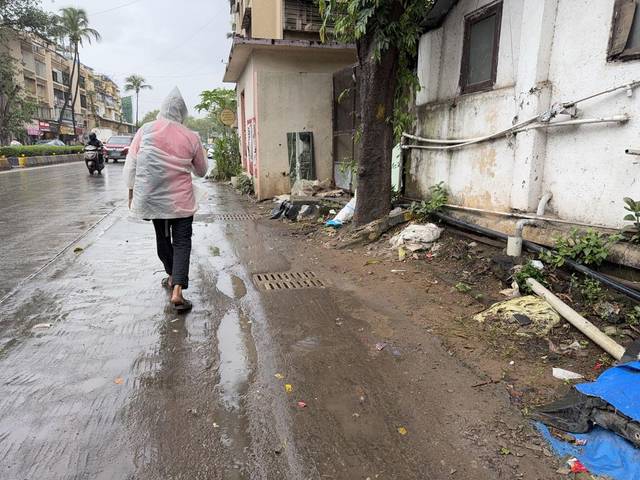
Region: India
Coordinates: 19.1, 72.827